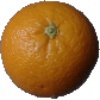
Label: Orange 1